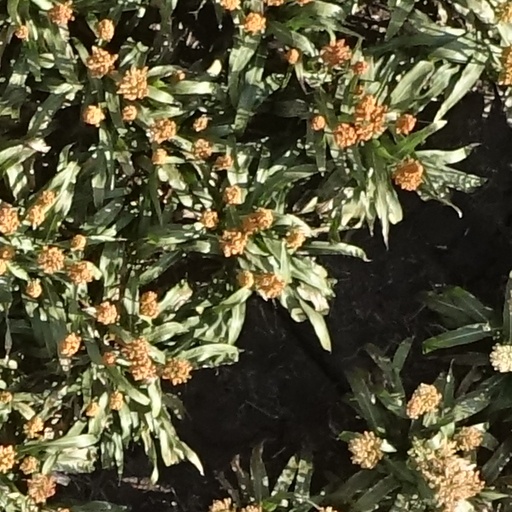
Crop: sorghum